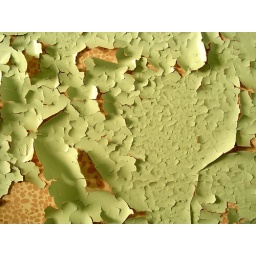
Paint peeling in a stairwell. glass brick window diffuses light.